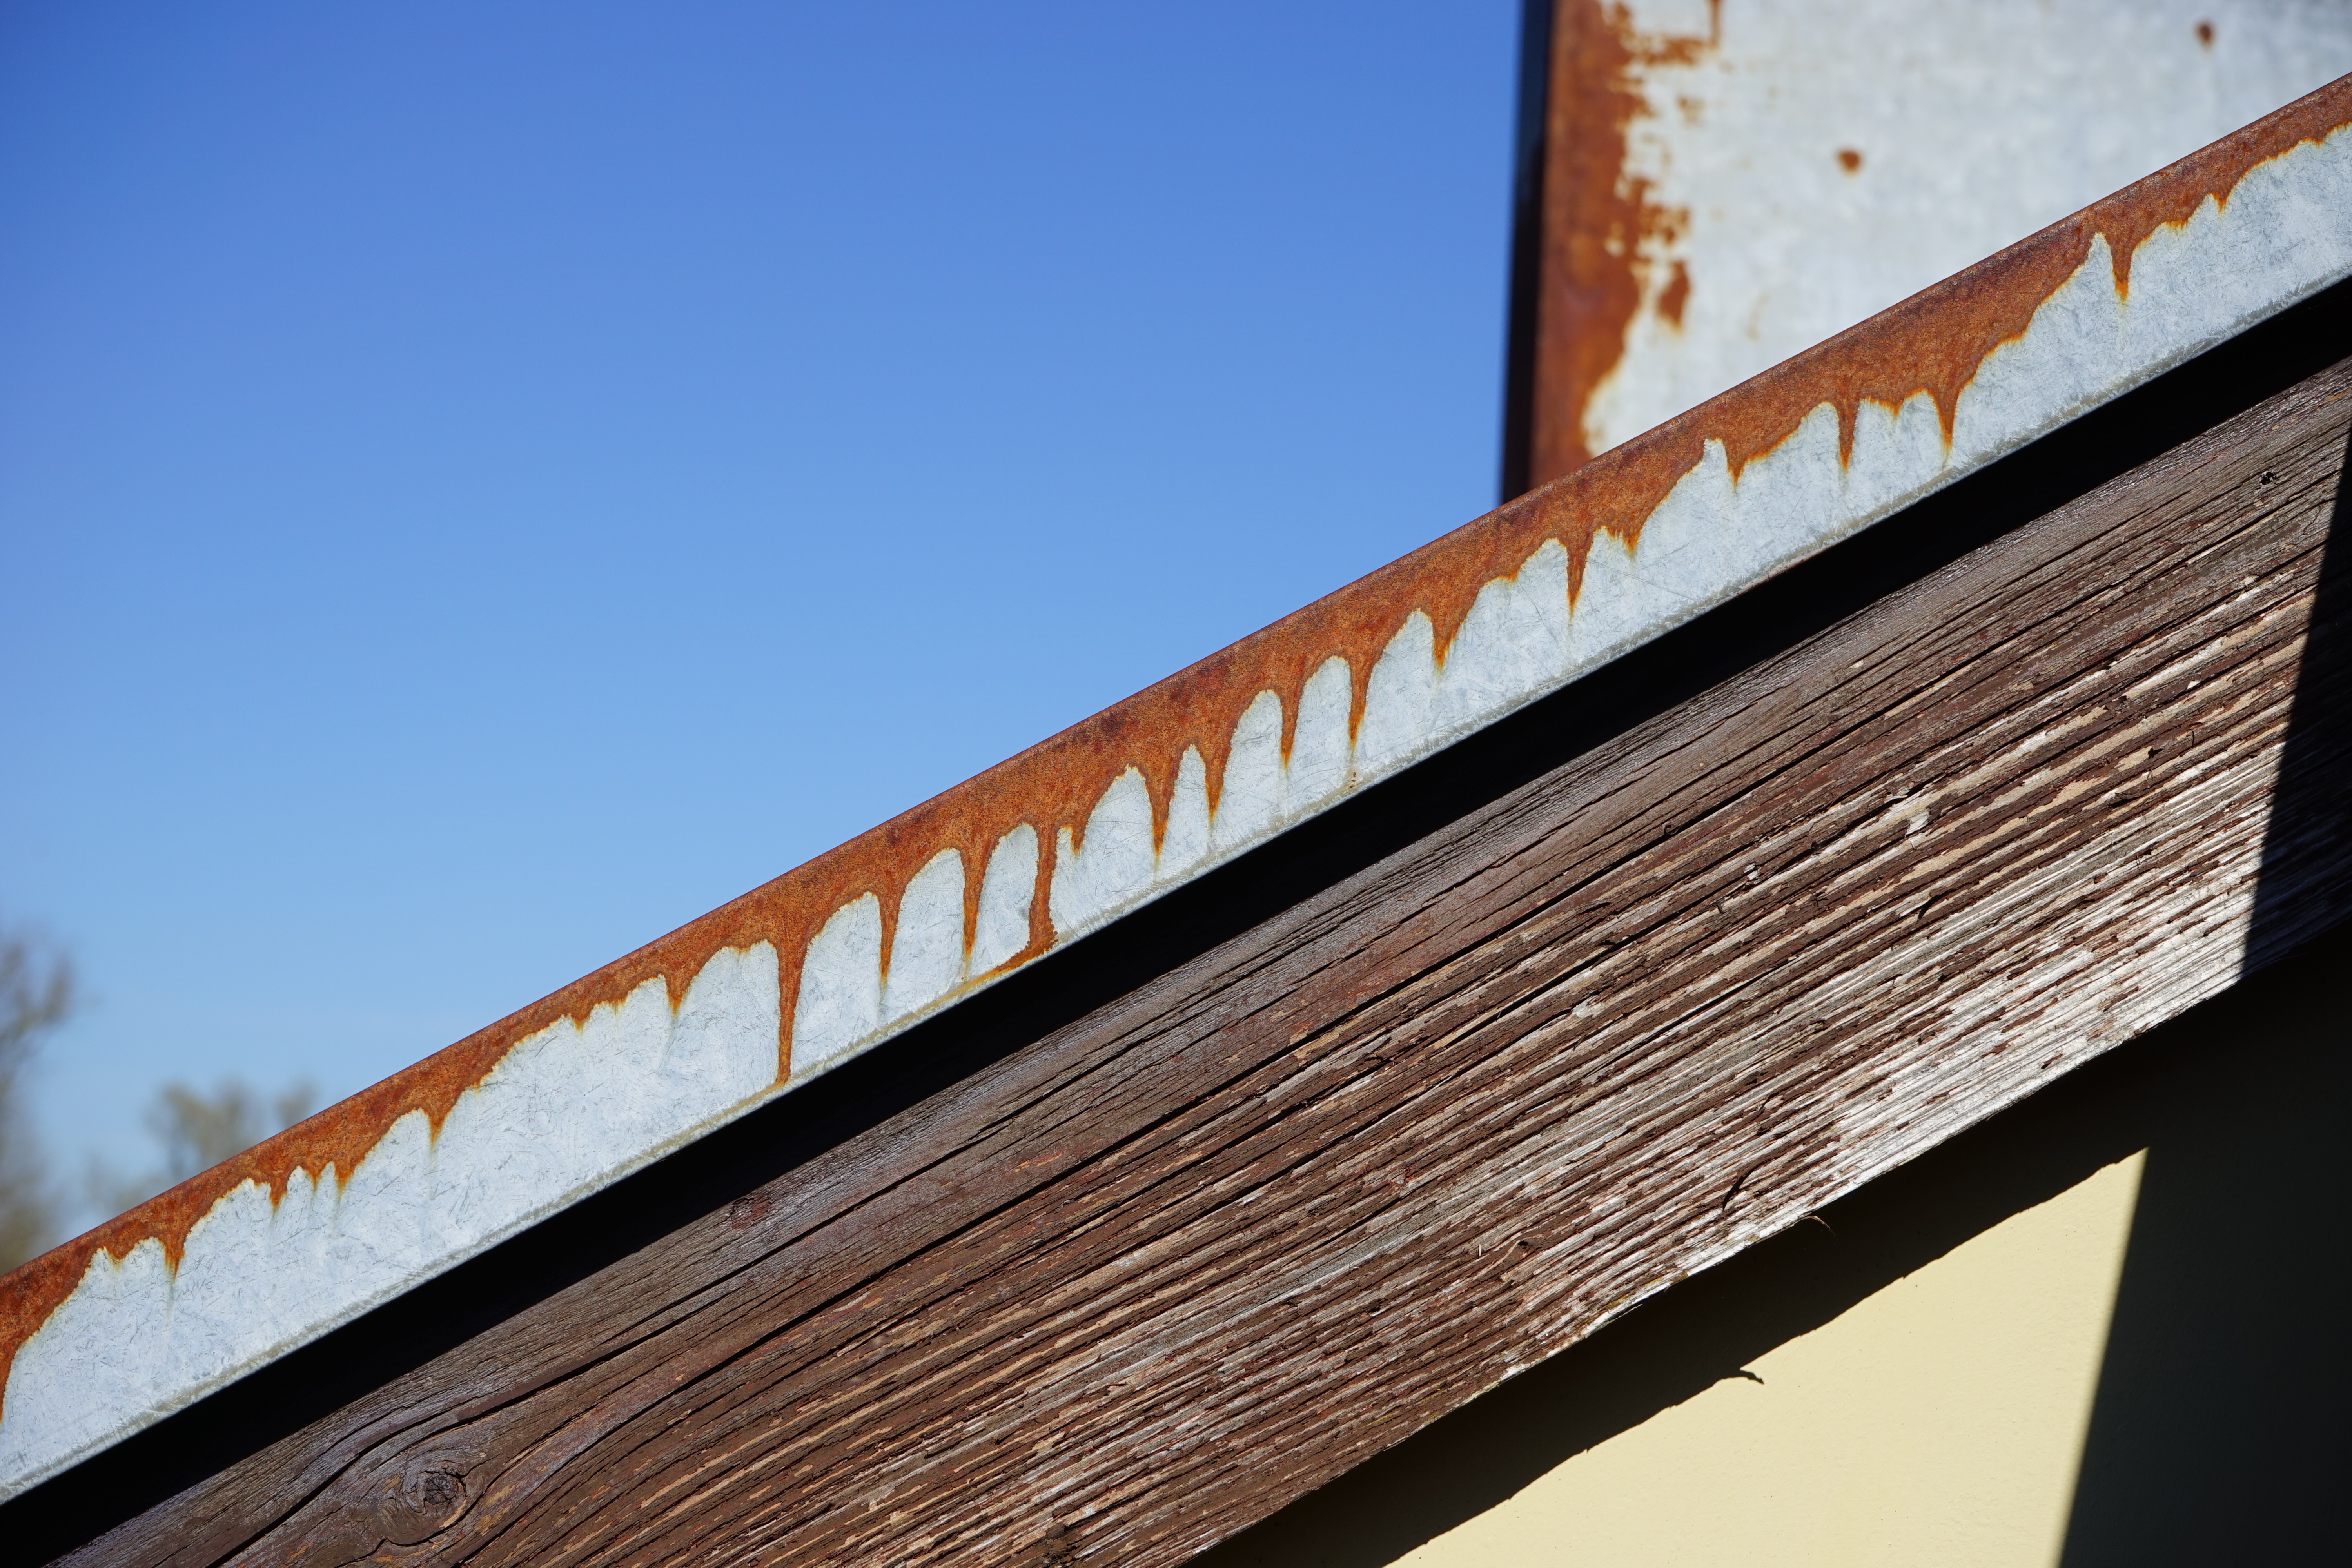
wing, architecture, wood, roof, wall, beam, bar, line, color, metal, facade, blue, sheet, rusty, rusted, shape, panel, stainless, roof beams